Paris Saint-Germain FC supporters

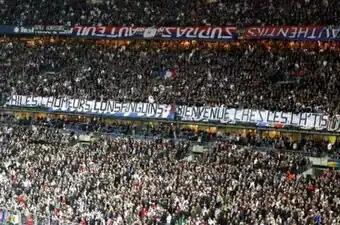
The controversial Boulogne Boys banner in 2008.

Before their UEFA Cup match at the Parc des Princes in November 1992, Boulogne's Commando Pirate and Anderlecht hooligan firm O'Side had a cordial relationship dating back to the early 1980s. O'Side assisted the Parisians during matches in Lille, while Commando Pirates traveled to Belgium for matches classified as high-risk. On match day, a sort of non-aggression pact was established, but when O'Side attacked members of Auteuil just hours before kickoff, everything changed. Around 100 KoB members responded, seriously injuring two Anderlecht fans. There were also incidents during the match involving Auteuil, with seats flying between the visitors and PSG ultras.